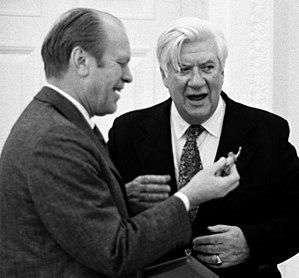
Gerald Ford et Tip O'Neill à la Maison Blanche (1975).